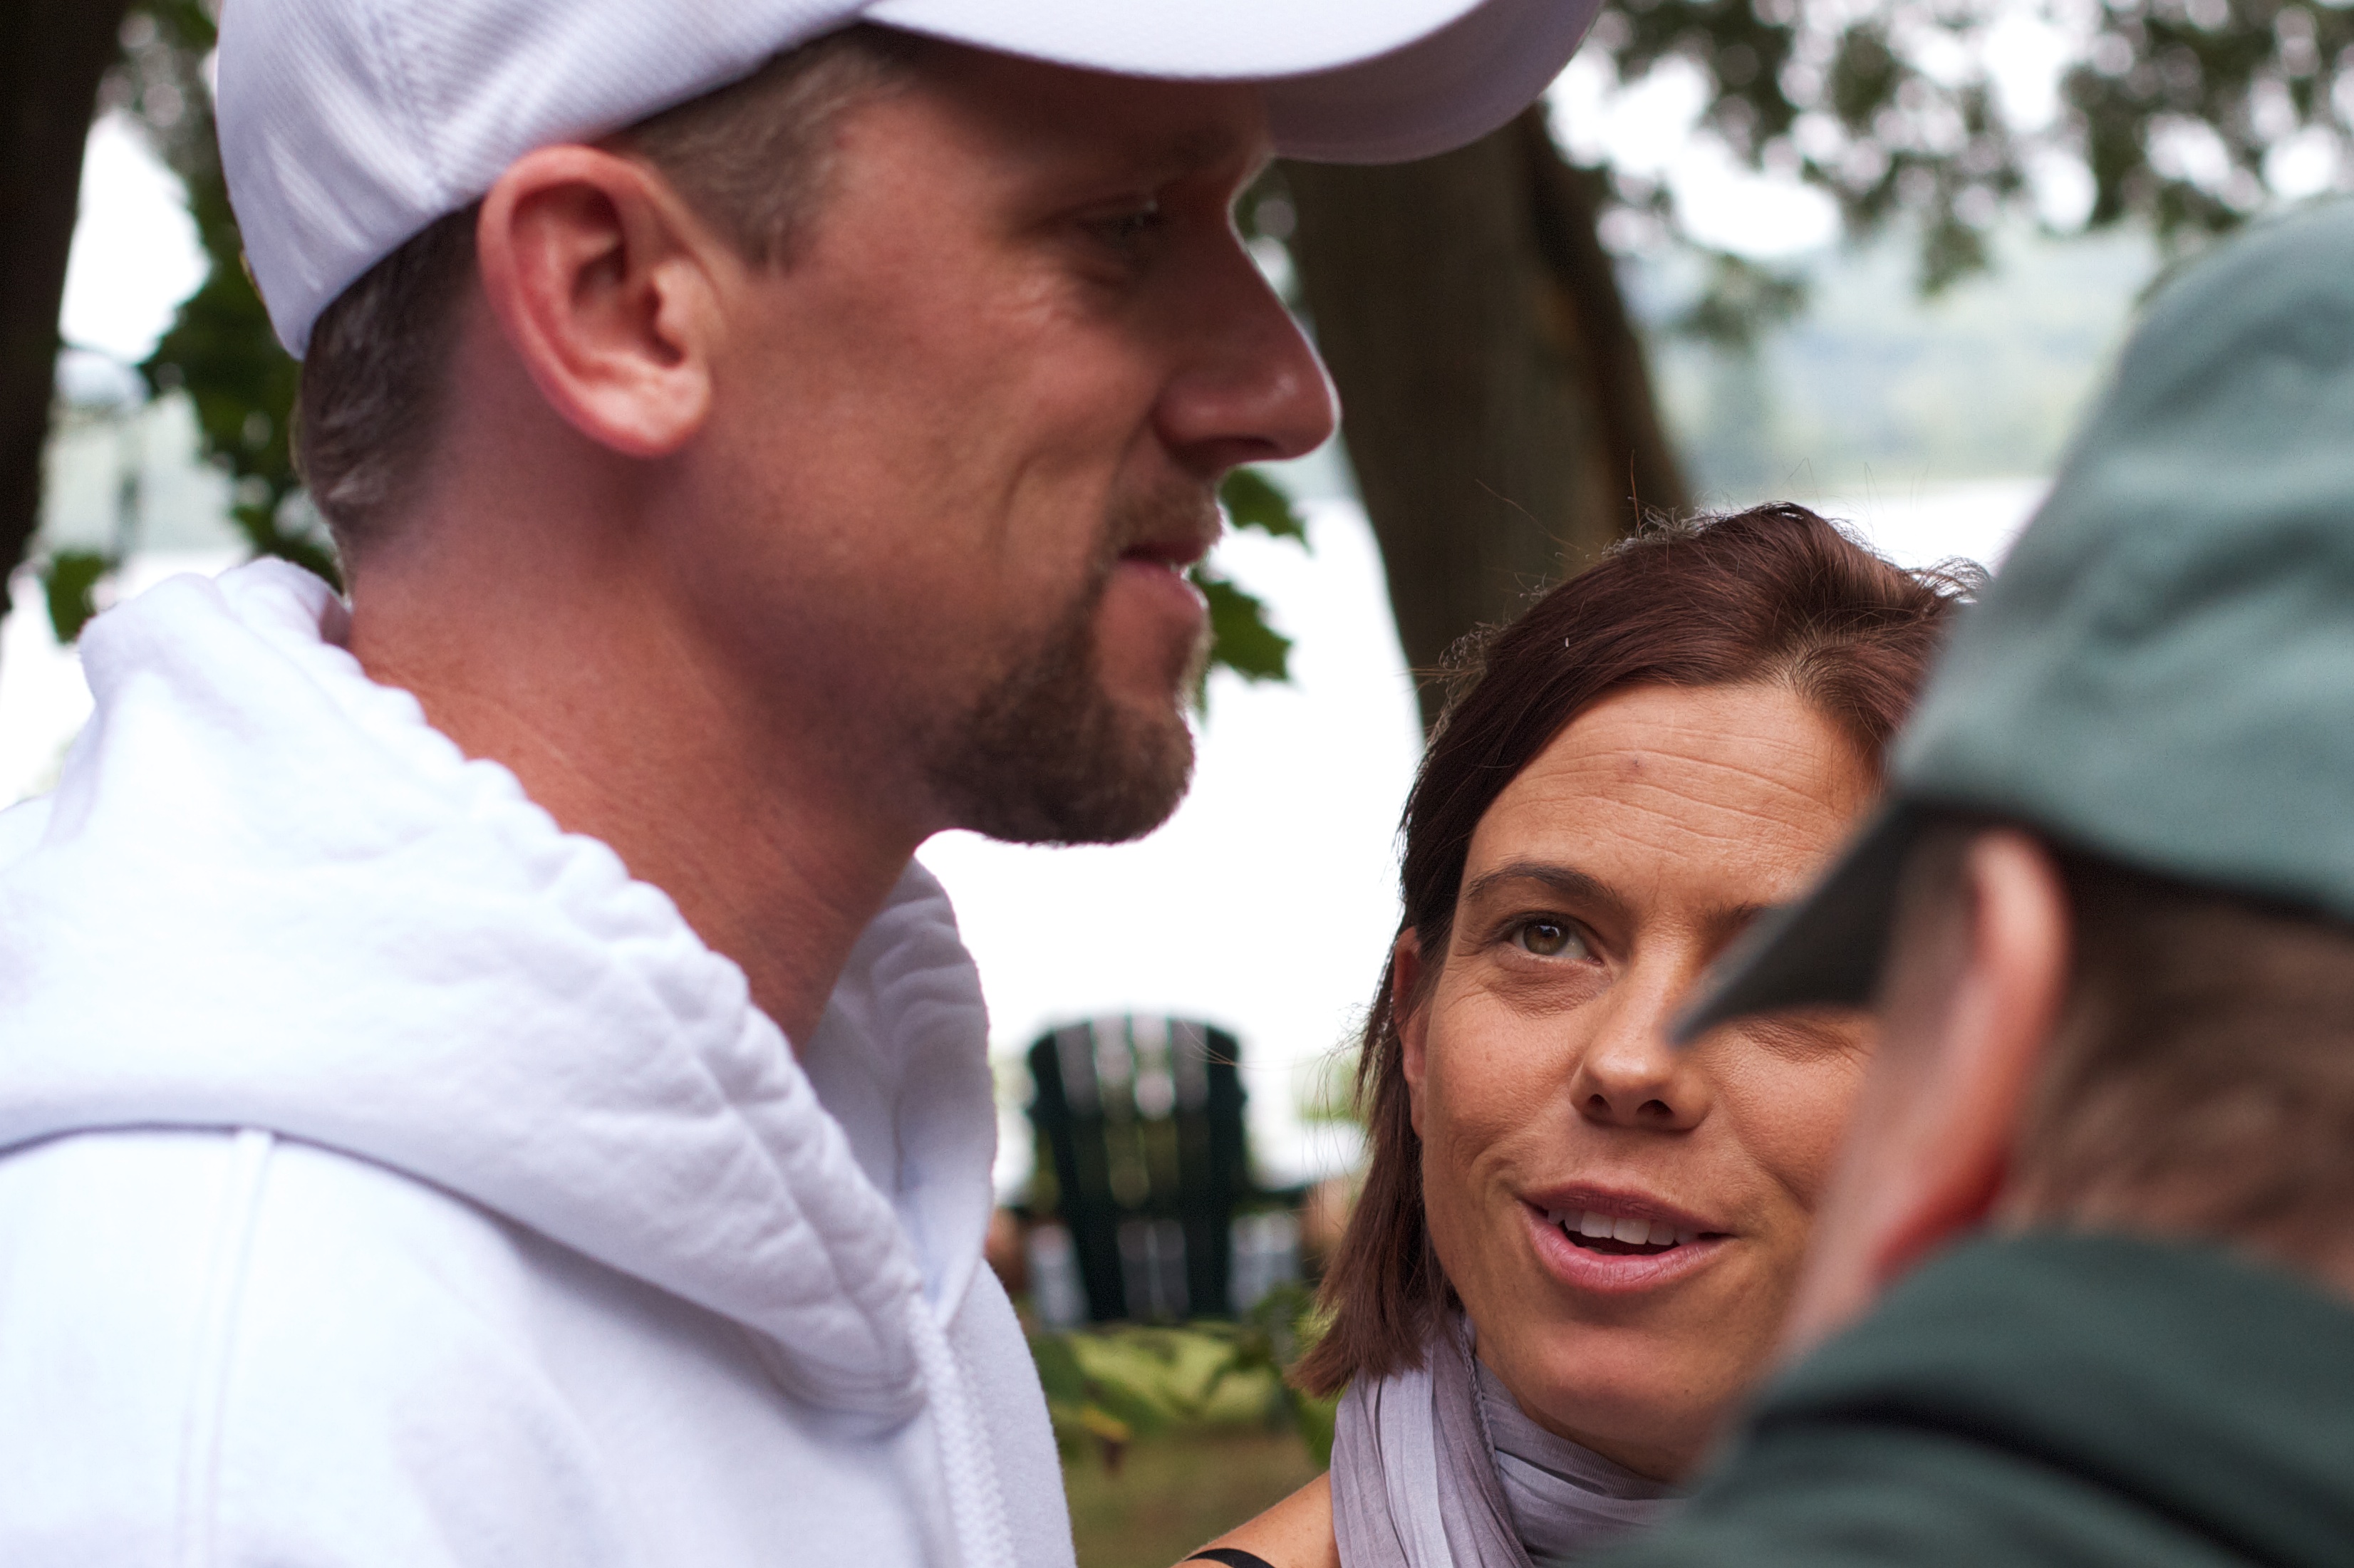
man, person, people, senior citizen, unplugd12, interaction